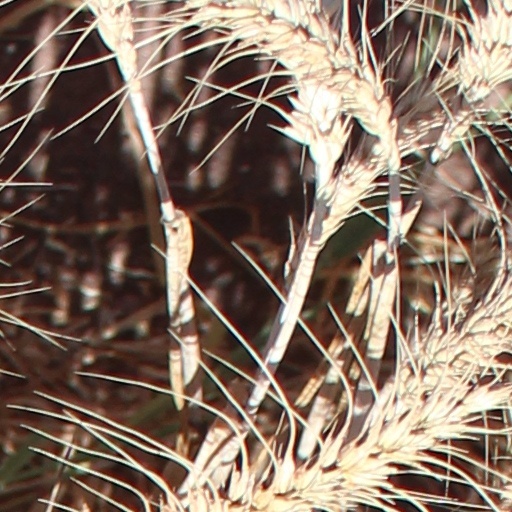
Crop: wheat